Echo parakeet

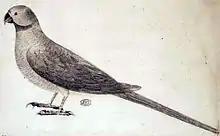
1770s illustration of the extinct Newton's parakeet, which was the closest relative of the echo parakeet

In 2018, the American ornithologist Kaiya L. Provost and colleagues found the Mascarene parrot ("Mascarinus mascarinus") and "Tanygnathus" species to group within "Psittacula", making that genus paraphyletic (an unnatural grouping), and stated this argued for breaking up the latter genus. To solve the issue, the German ornithologist Michael P. Braun and colleagues proposed in 2019 that "Psittacula" should be split into multiple genera. They placed the echo parakeet in the new genus "Alexandrinus", along with its closest relatives, Newton's parakeet and the rose-ringed parakeet.